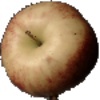
Label: Apple Red 3